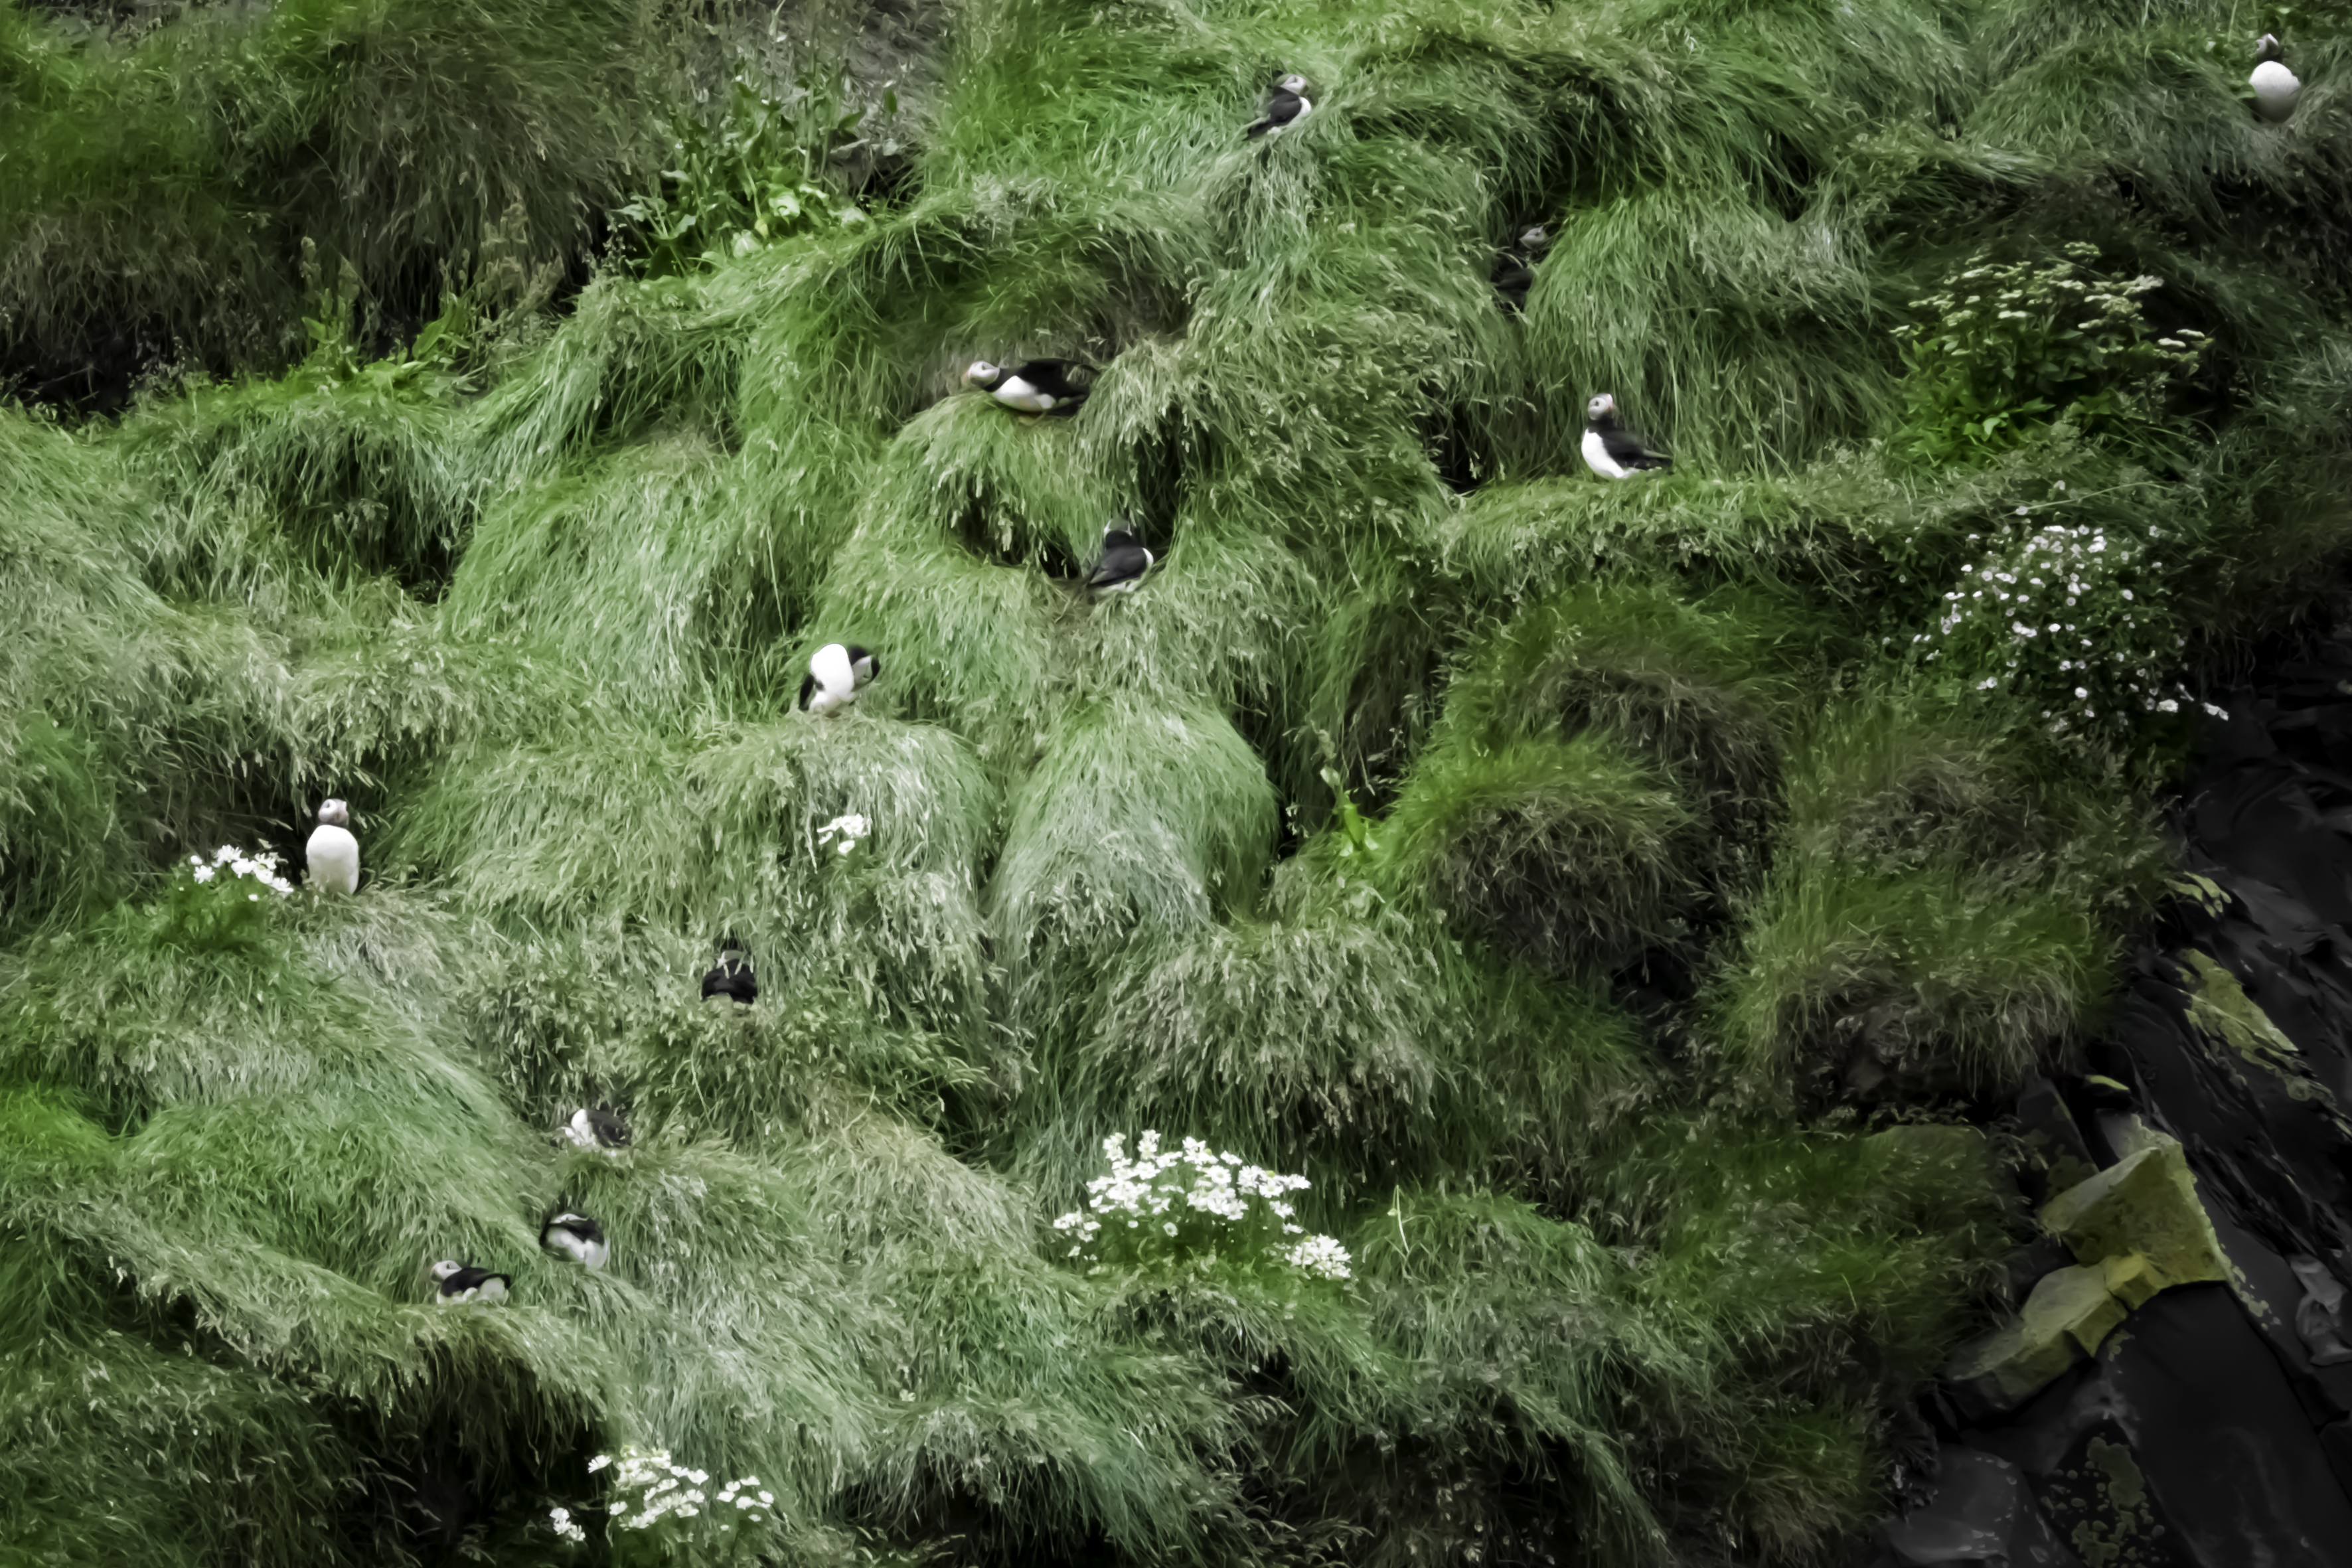
forest, wilderness, plant, flower, moss, travel, fujifilm, jungle, iceland, terrain, flora, puffin, south, is, vegetation, rainforest, wetland, fuji, woodland, habitat, ecosystem, fujixt1, puffins, screenshot, fujix, reynishverfisvegur, blackbeach, biome, old growth forest, natural environment, temperate coniferous forest, land plant